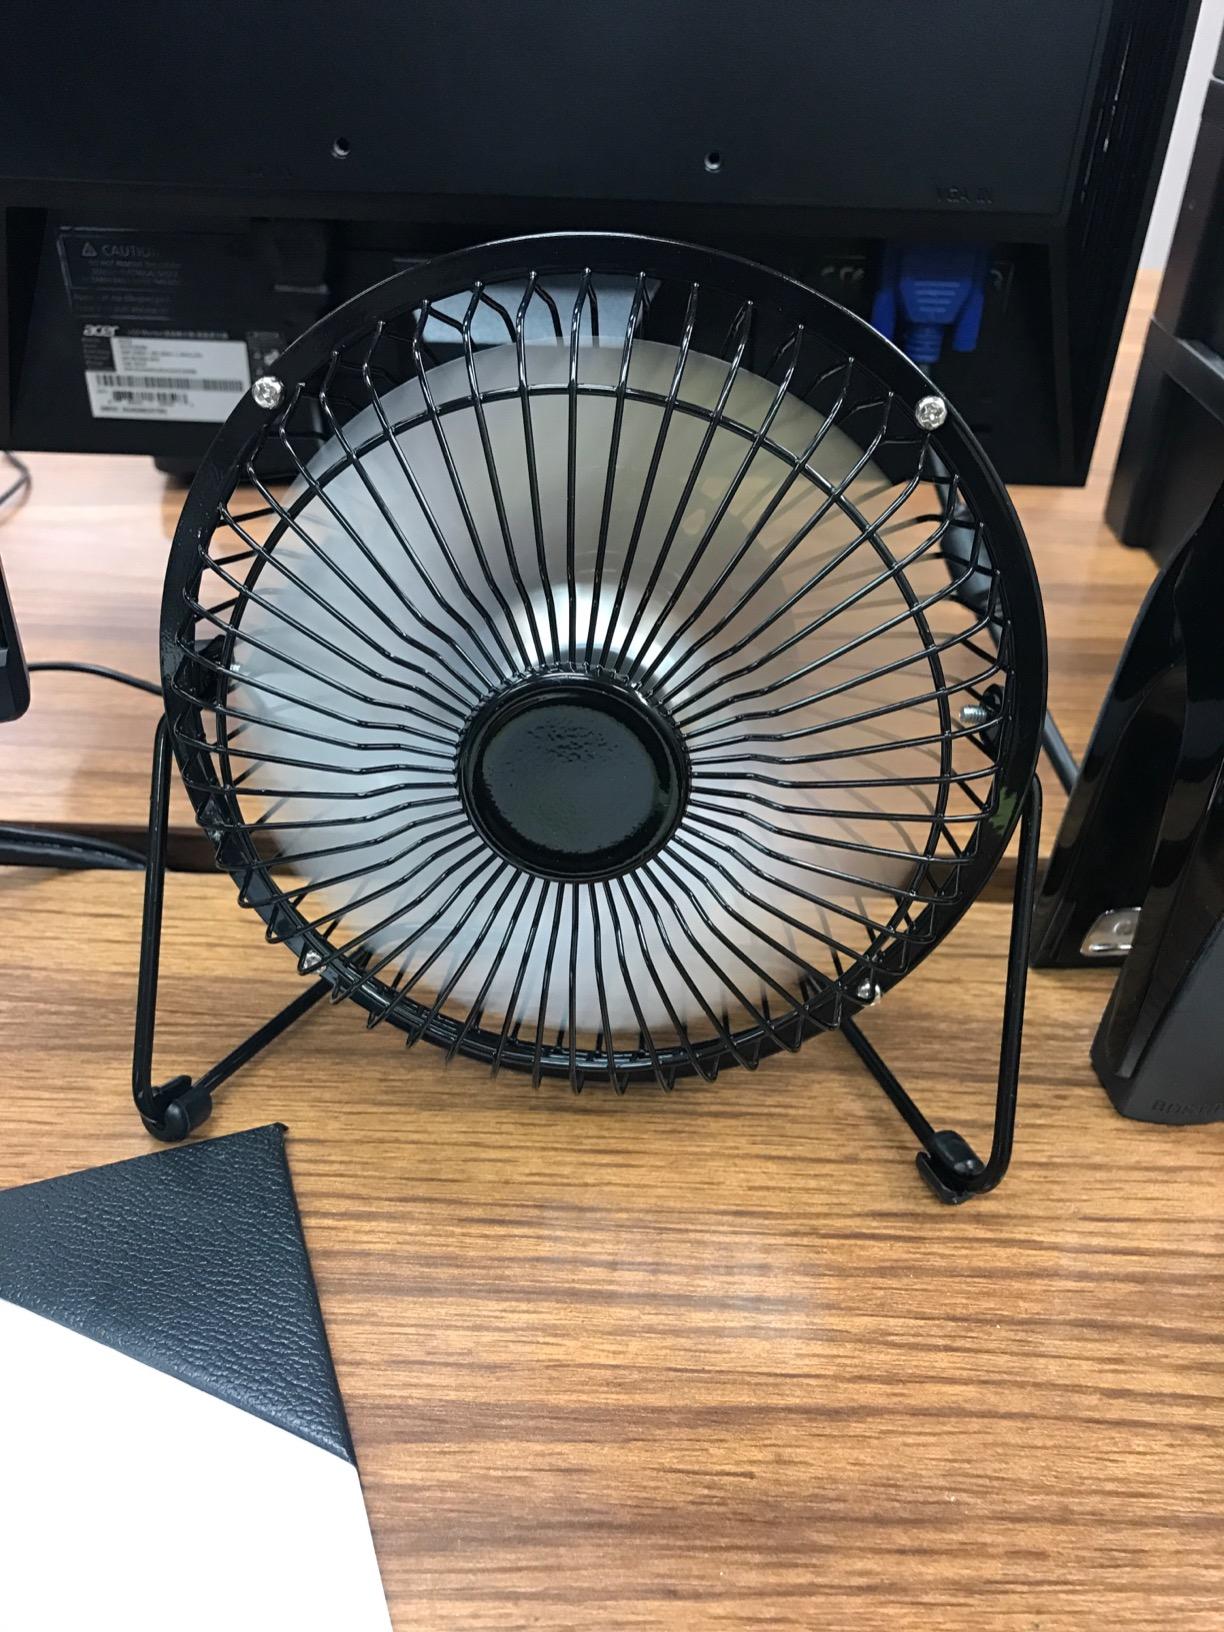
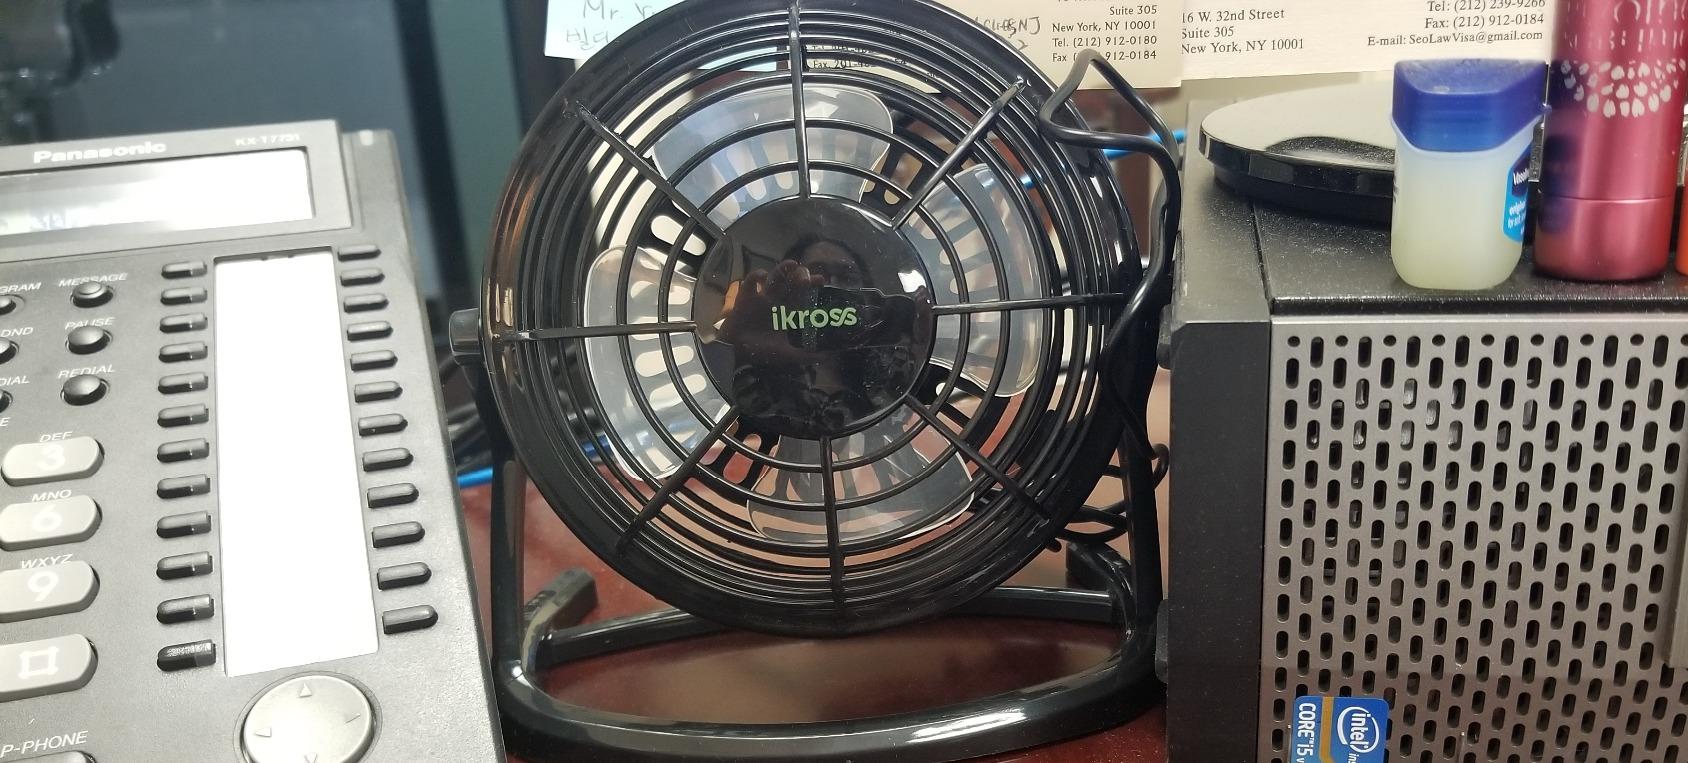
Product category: fan
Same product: no